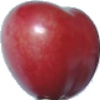
Label: Cherry 2